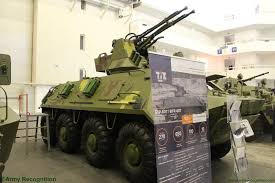
Label: BTR